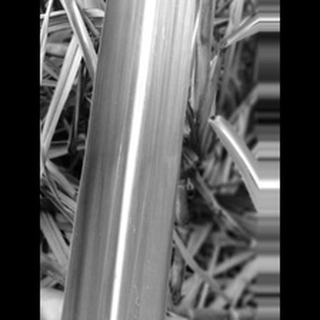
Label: healthy_sugarcane